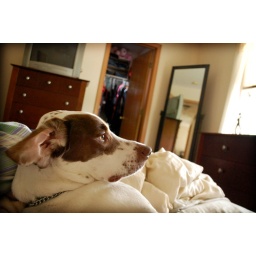
The buddy dog was enjoying the light breeze coming in the window this morning as well.